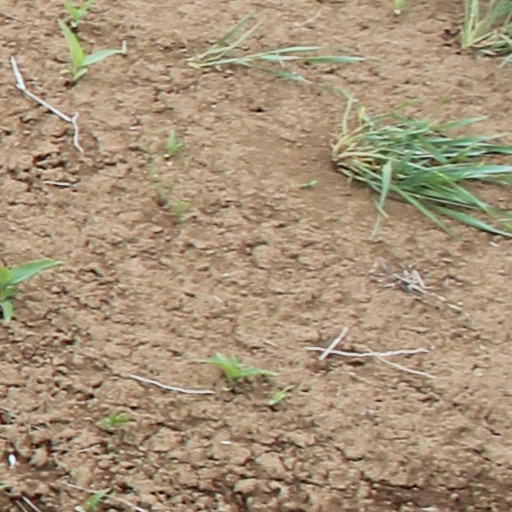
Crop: wheat